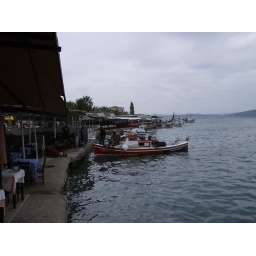
This is the shore where boats come in and offload fresh fish to the restaurants.